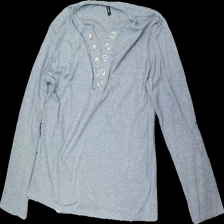
View: front
Type: Top
Category: Ladies
Brand: Not in the list
Brand text on label: zyfgfree
Colors: Grey
Material: unknown
Cut: Regular
Price range: 50-100
Recommended usage: Reuse
Description: grey top with buttons